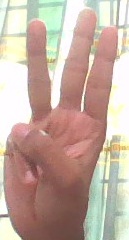
ASL sign: W